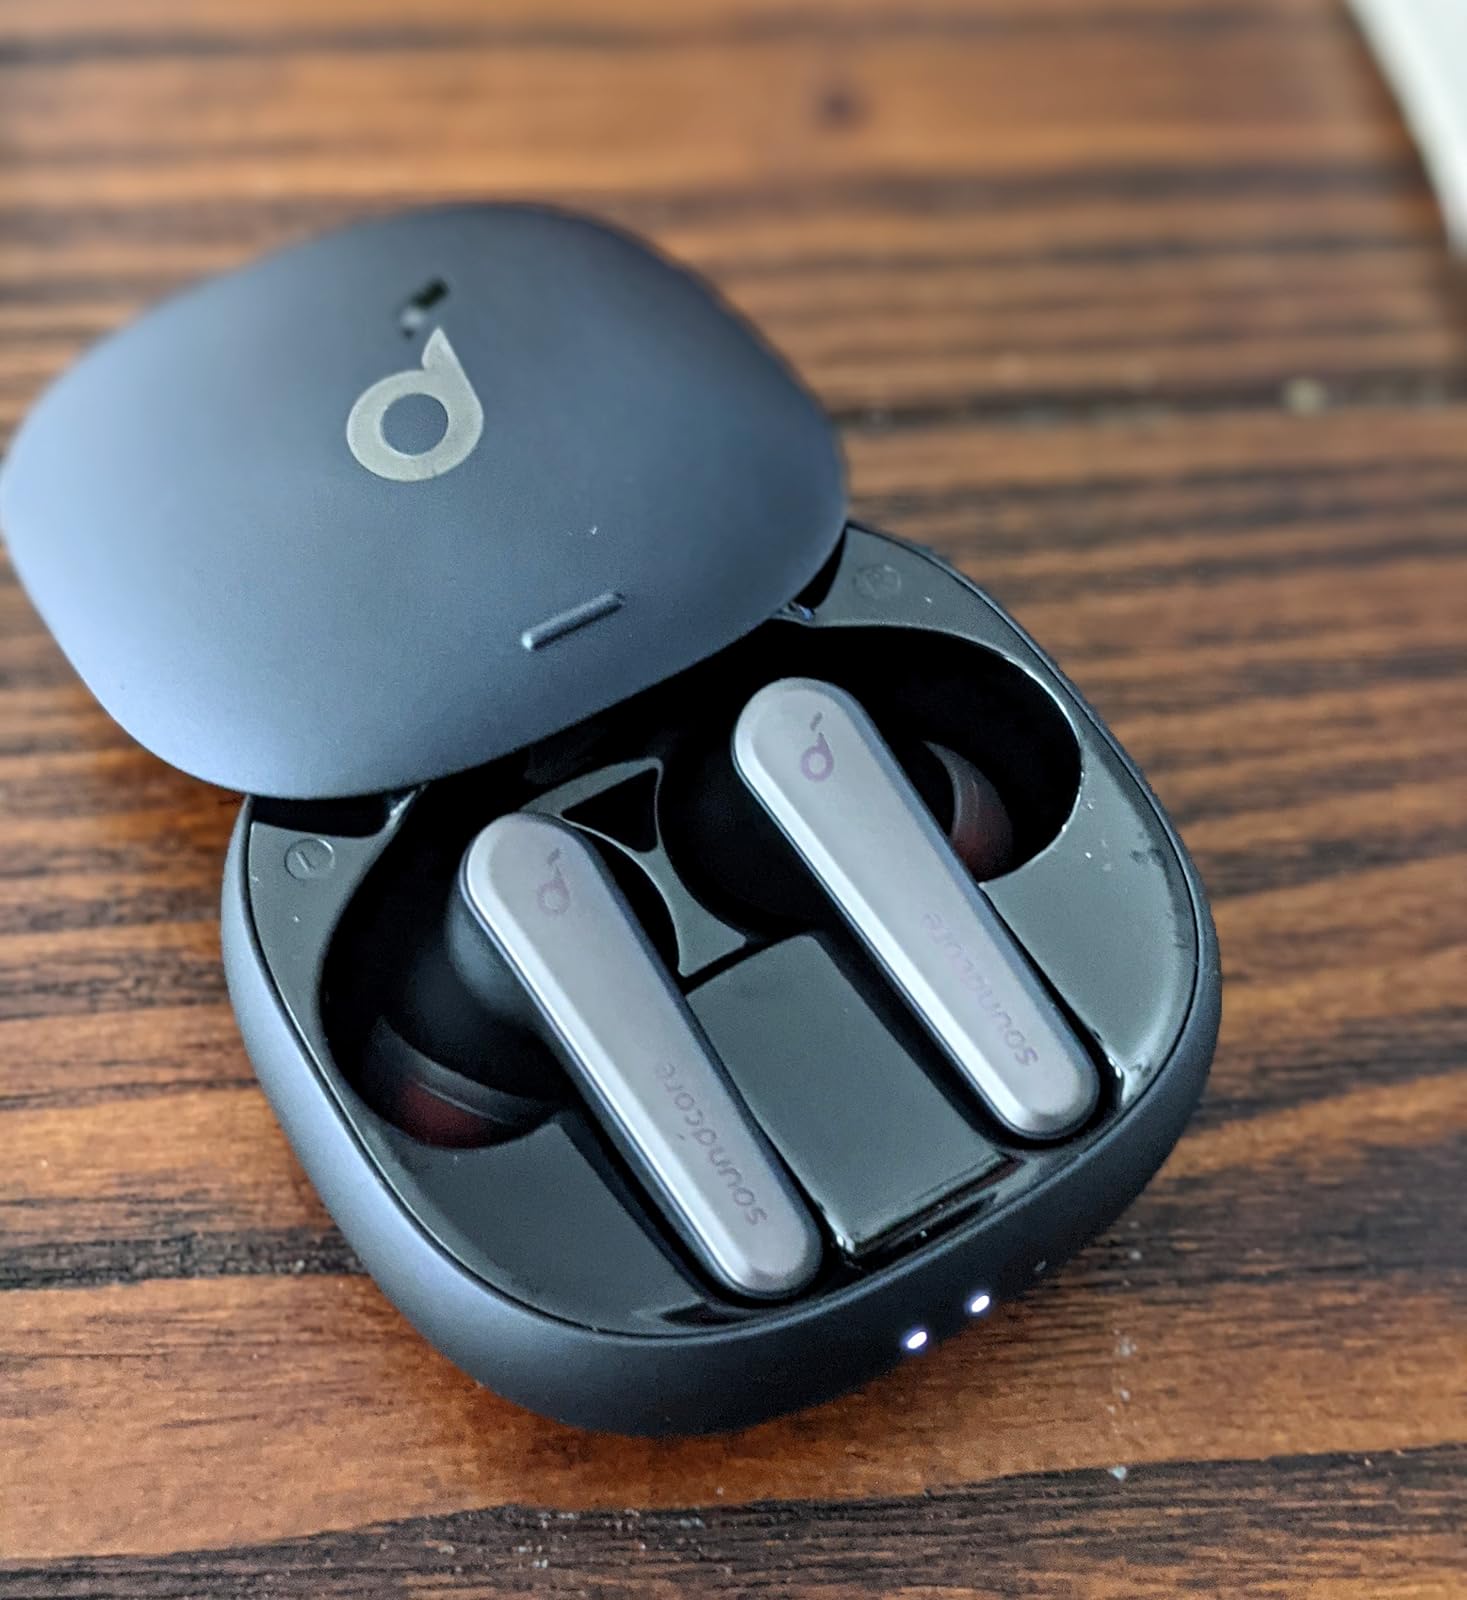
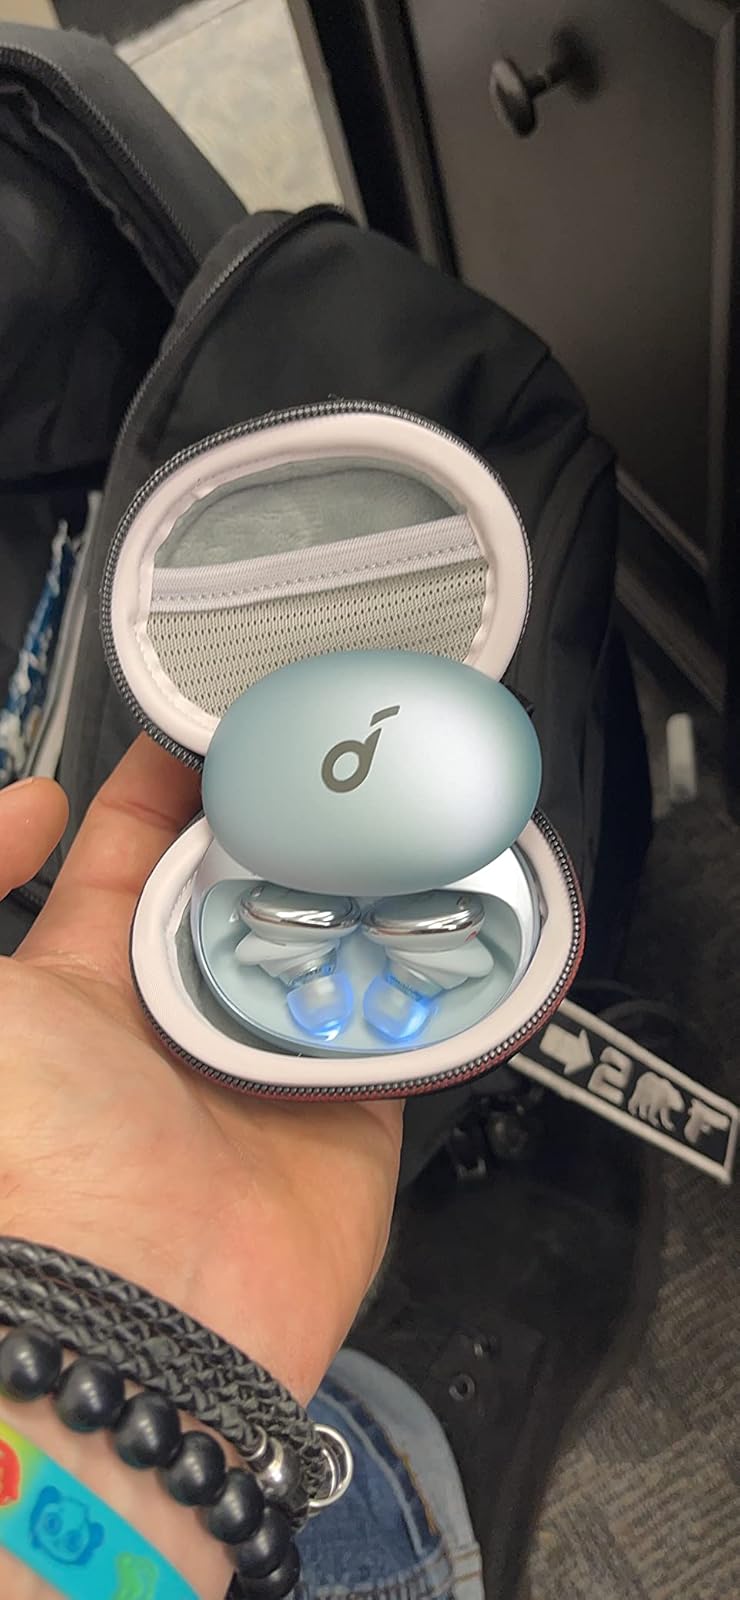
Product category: earbuds
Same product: no